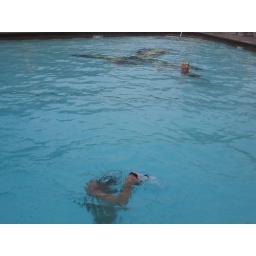
Kenny jumping in the hotel pool with the flower haired lady